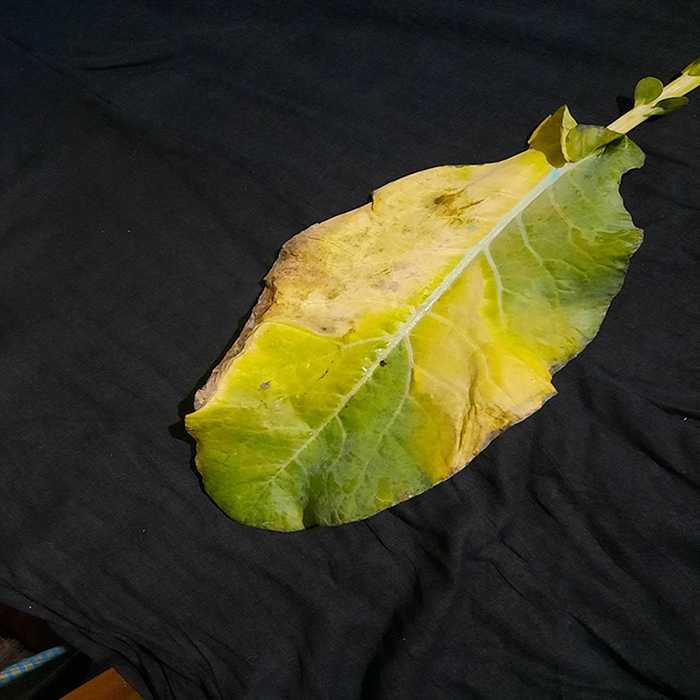
Plant: Cauliflower
Label: Black Rot